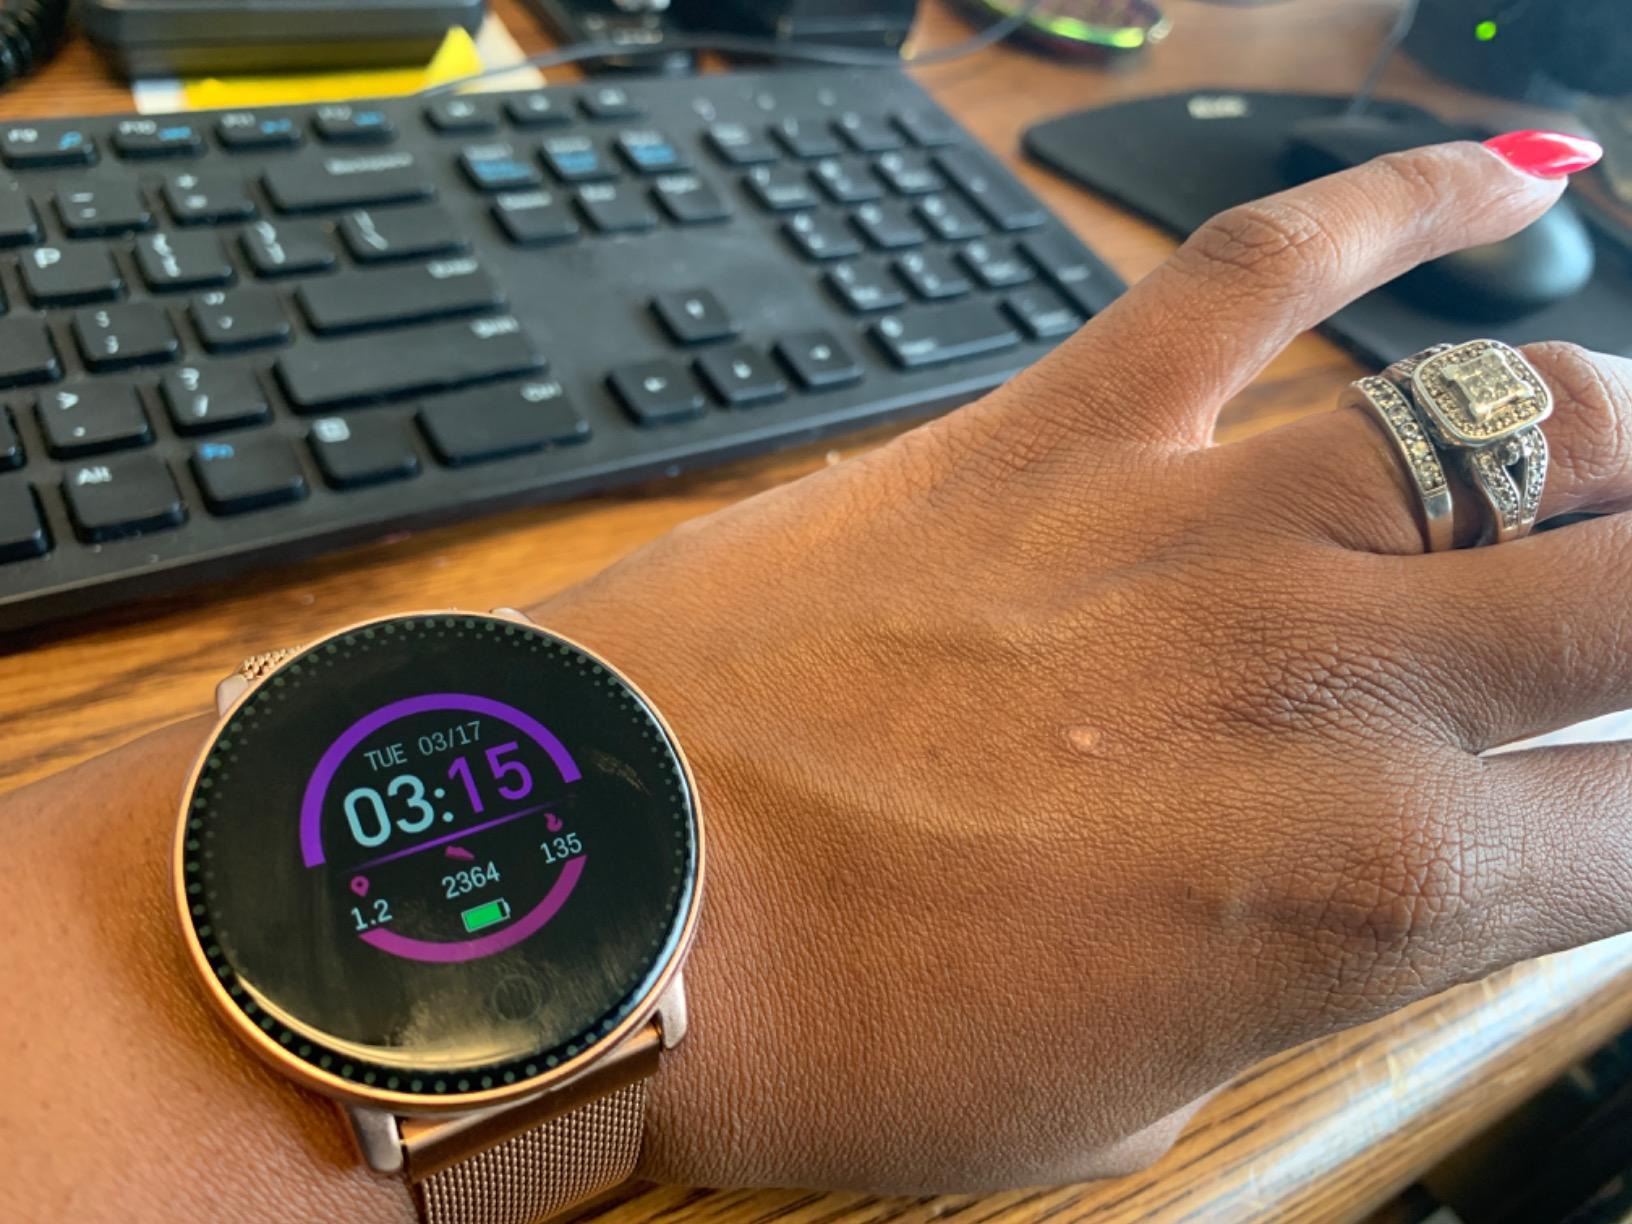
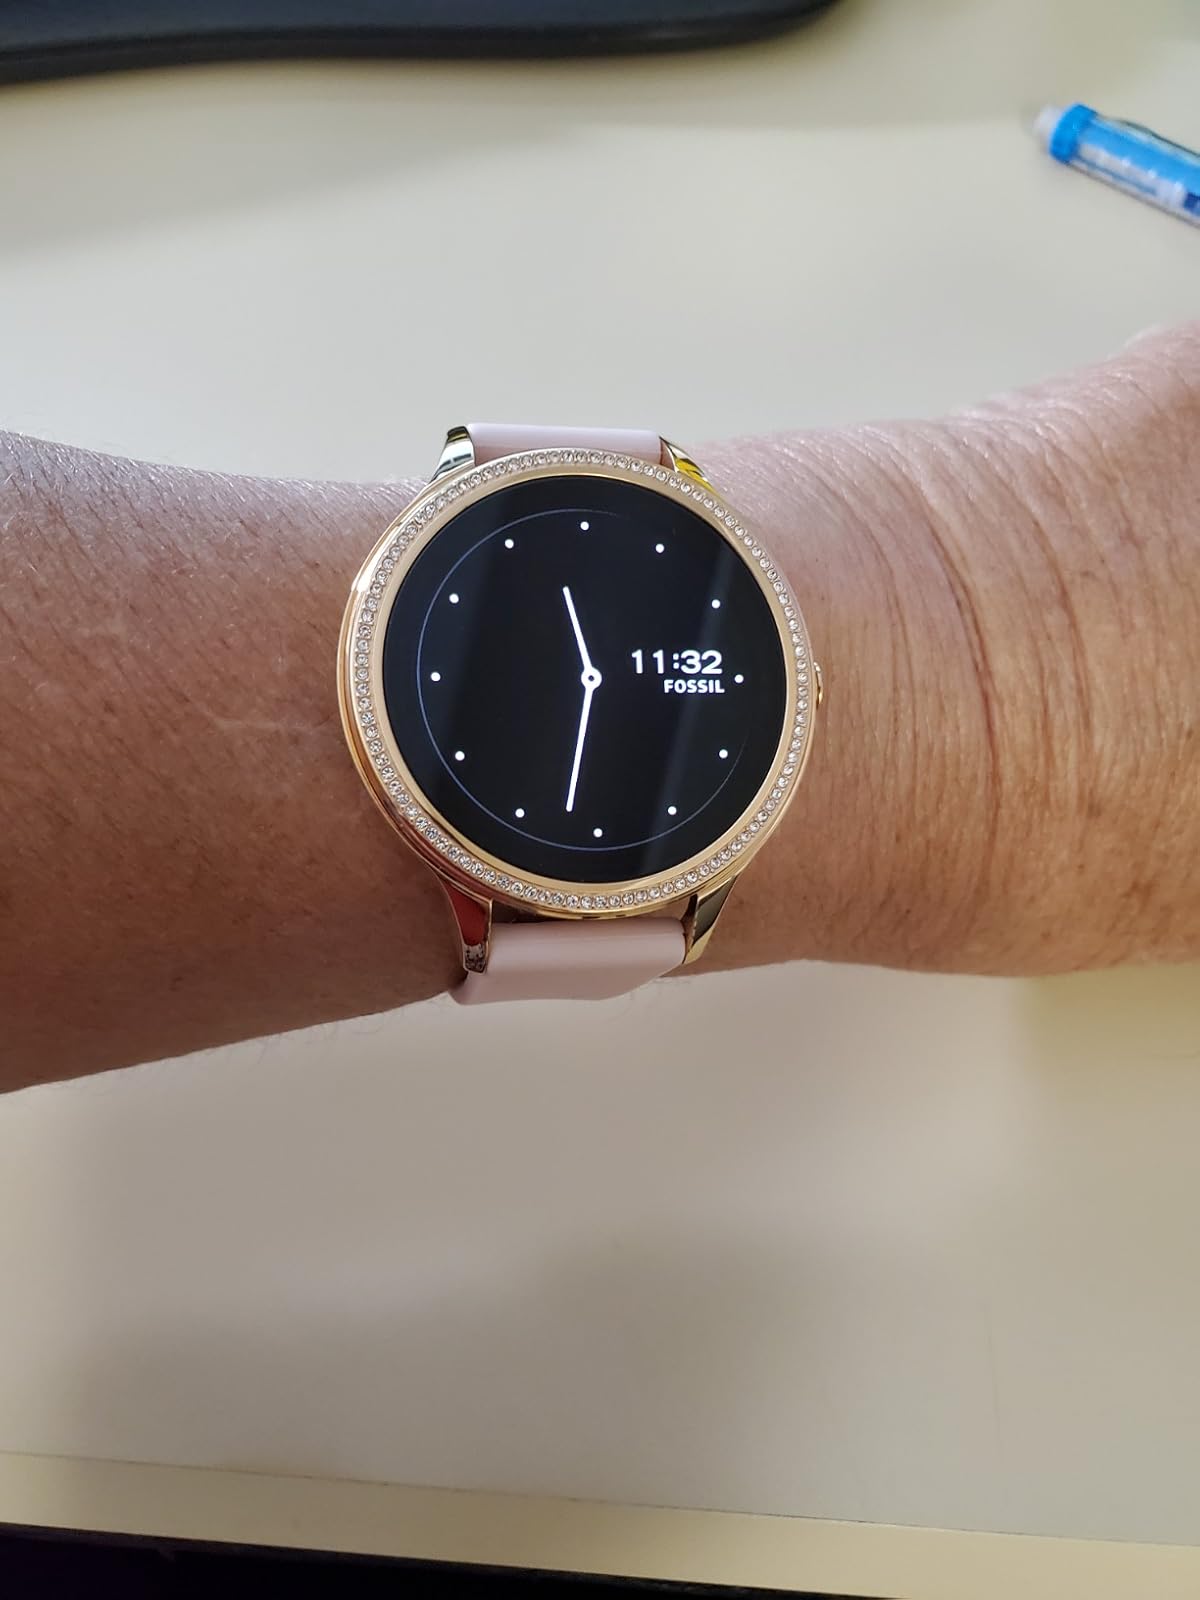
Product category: smartwatch
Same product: no